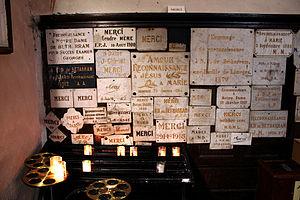
Un ex-voto est une offrande faite à un dieu en demande d'une grâce ou en remerciement d'une grâce obtenue à l'issue d'un vœu formulé en ce sens. Ces objets peuvent prendre de multiples formes et être réalisés dans de nombreux matériaux différents : dans l'Antiquité romaine, il s'agit majoritairement de petites statuettes ou de plaques anatomiques, d'inscriptions sur tôles de bronze commémorant le vœu contracté et rappelant l'identité du contractant ; dans la religion chrétienne, il s'agit principalement de crucifix, de tableaux, de petites inscriptions sur plaques de marbre, mais aussi, selon les régions et les sujets des prières, des objets en lien avec la grâce accordée : maquettes de bateaux, t-shirts de sportifs, volants d'automobiles, médailles militaires, etc.